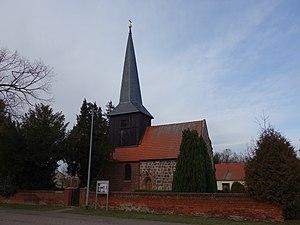
Vue du sud-sud-ouest de l'église de Küdow, municipalité de Temnitztal, arrondissement Prignitz-de-l'Est-Ruppin, état fédéral de Brandebourg, Allemagne Object location52°